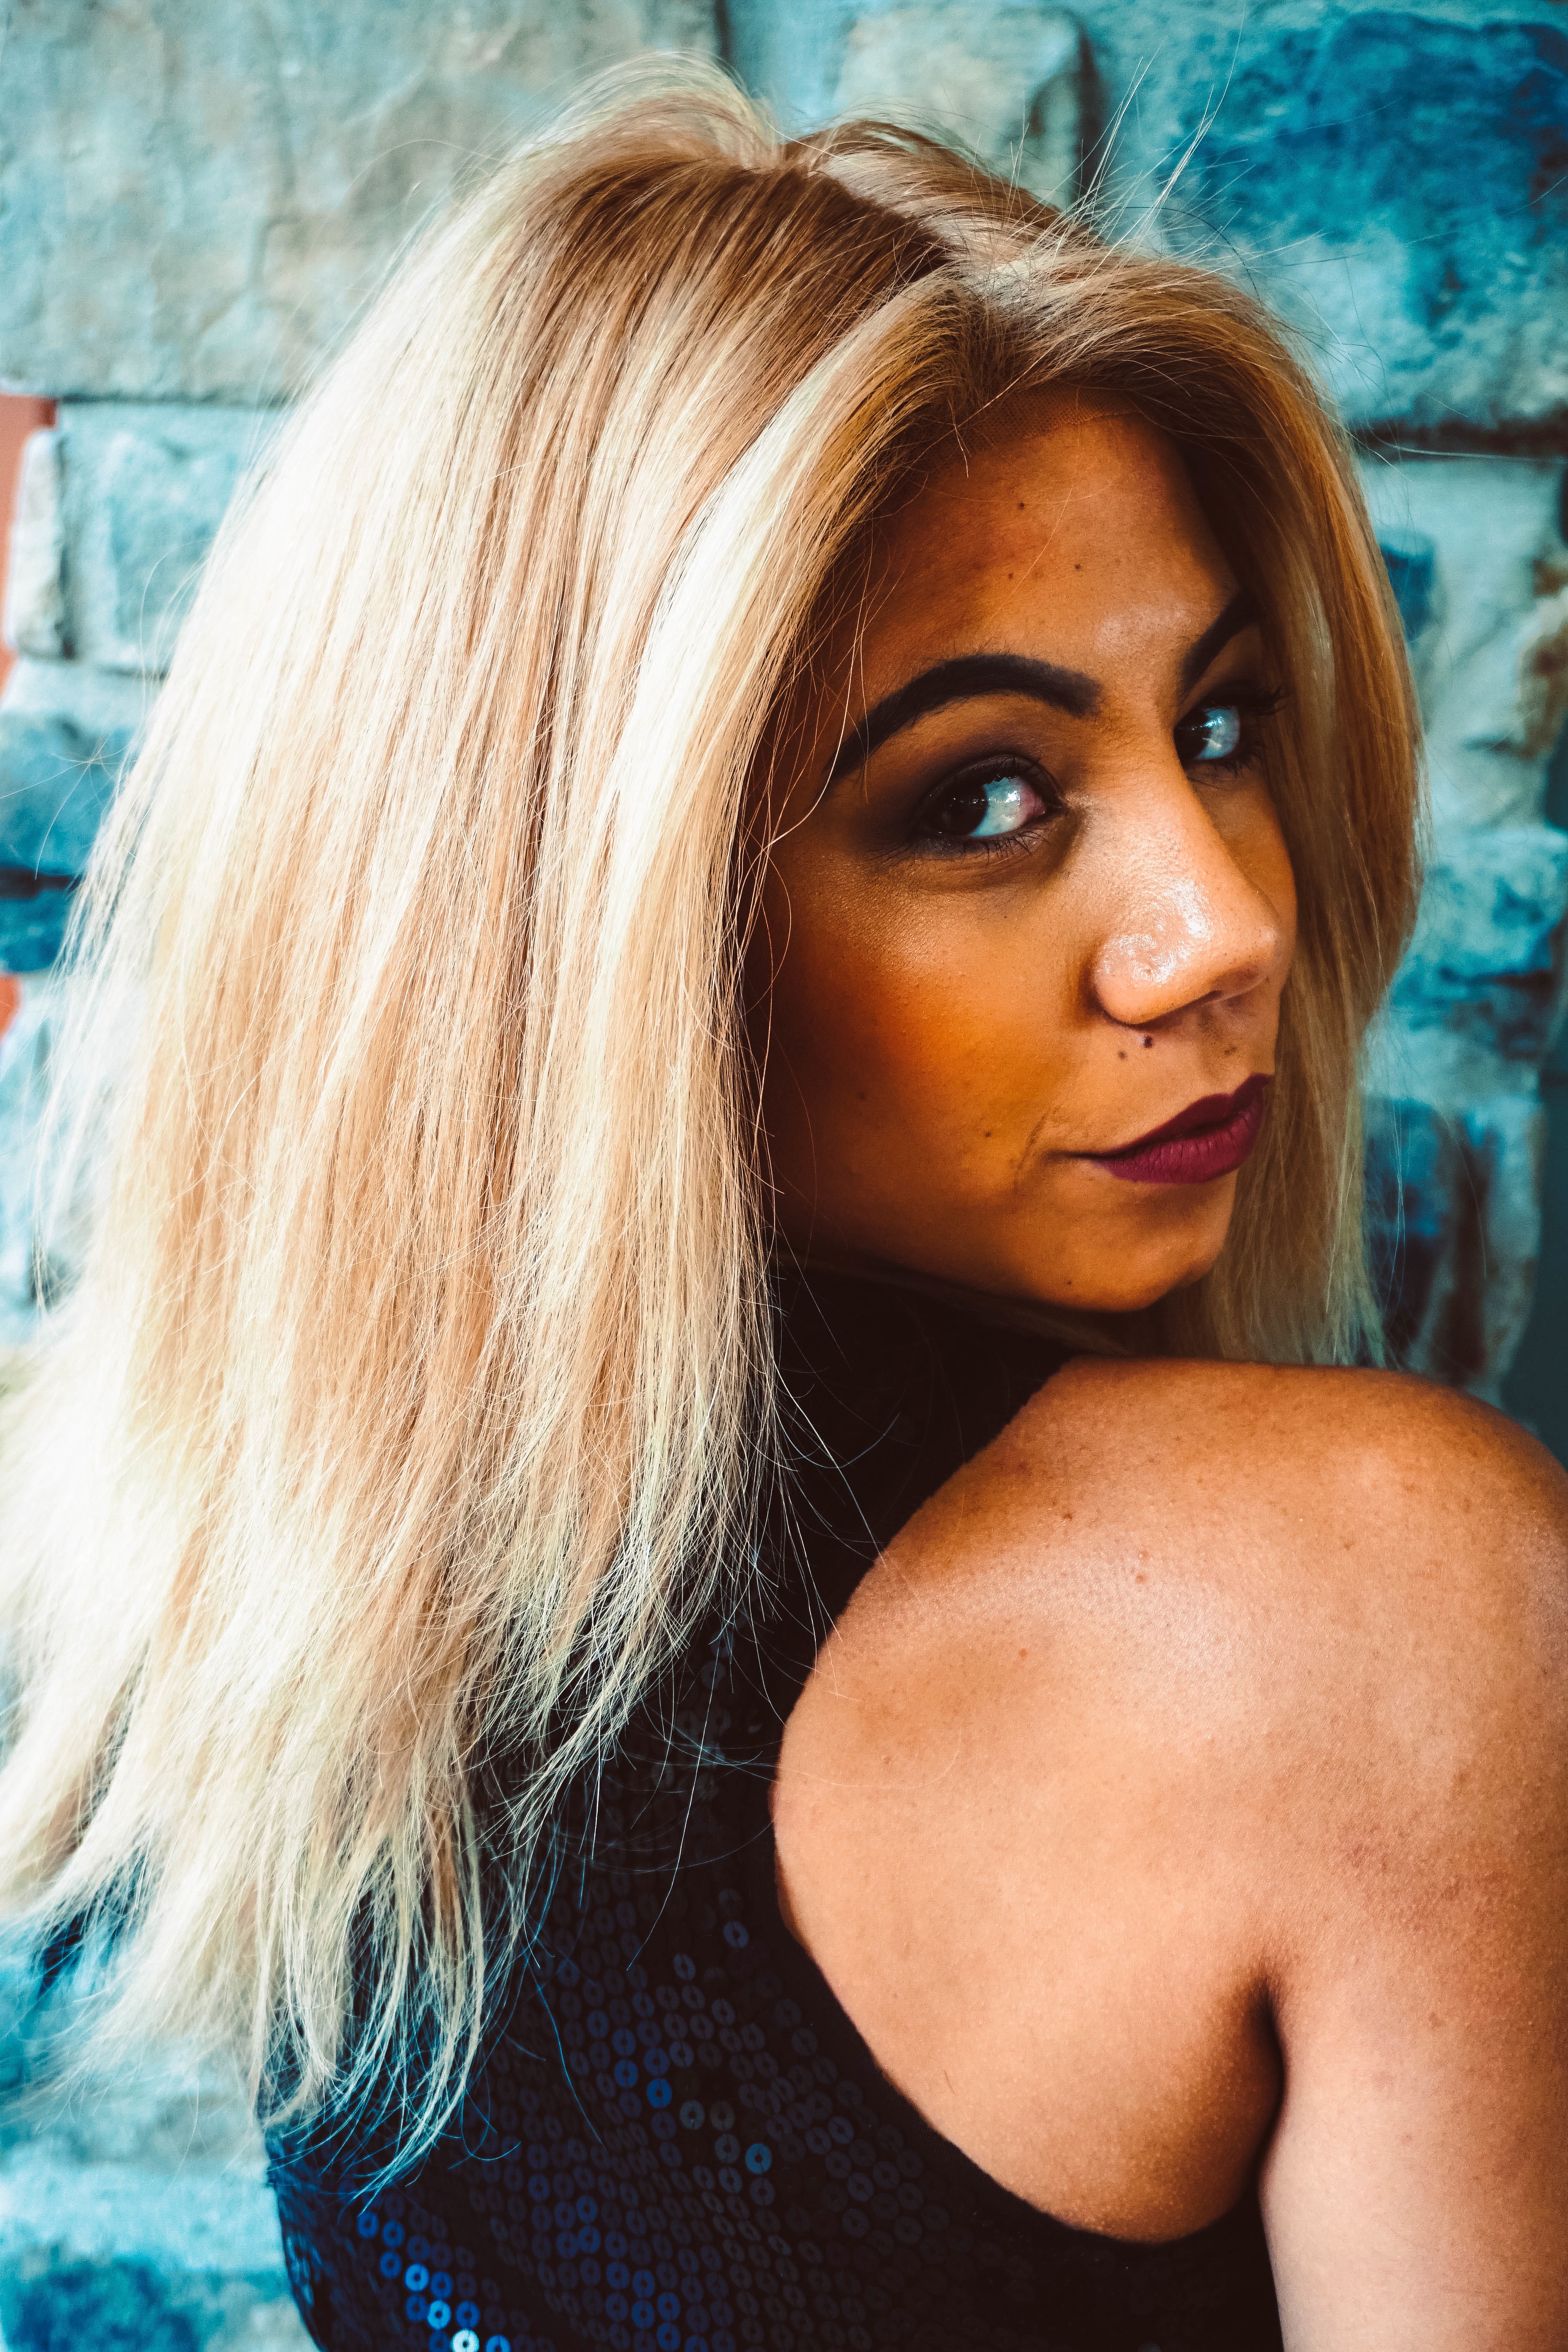
person, girl, woman, hair, photography, portrait, model, color, blue, lady, hairstyle, smile, long hair, close up, black hair, face, eye, head, skin, beauty, blond, organ, photo shoot, brown hair, art model, human hair color